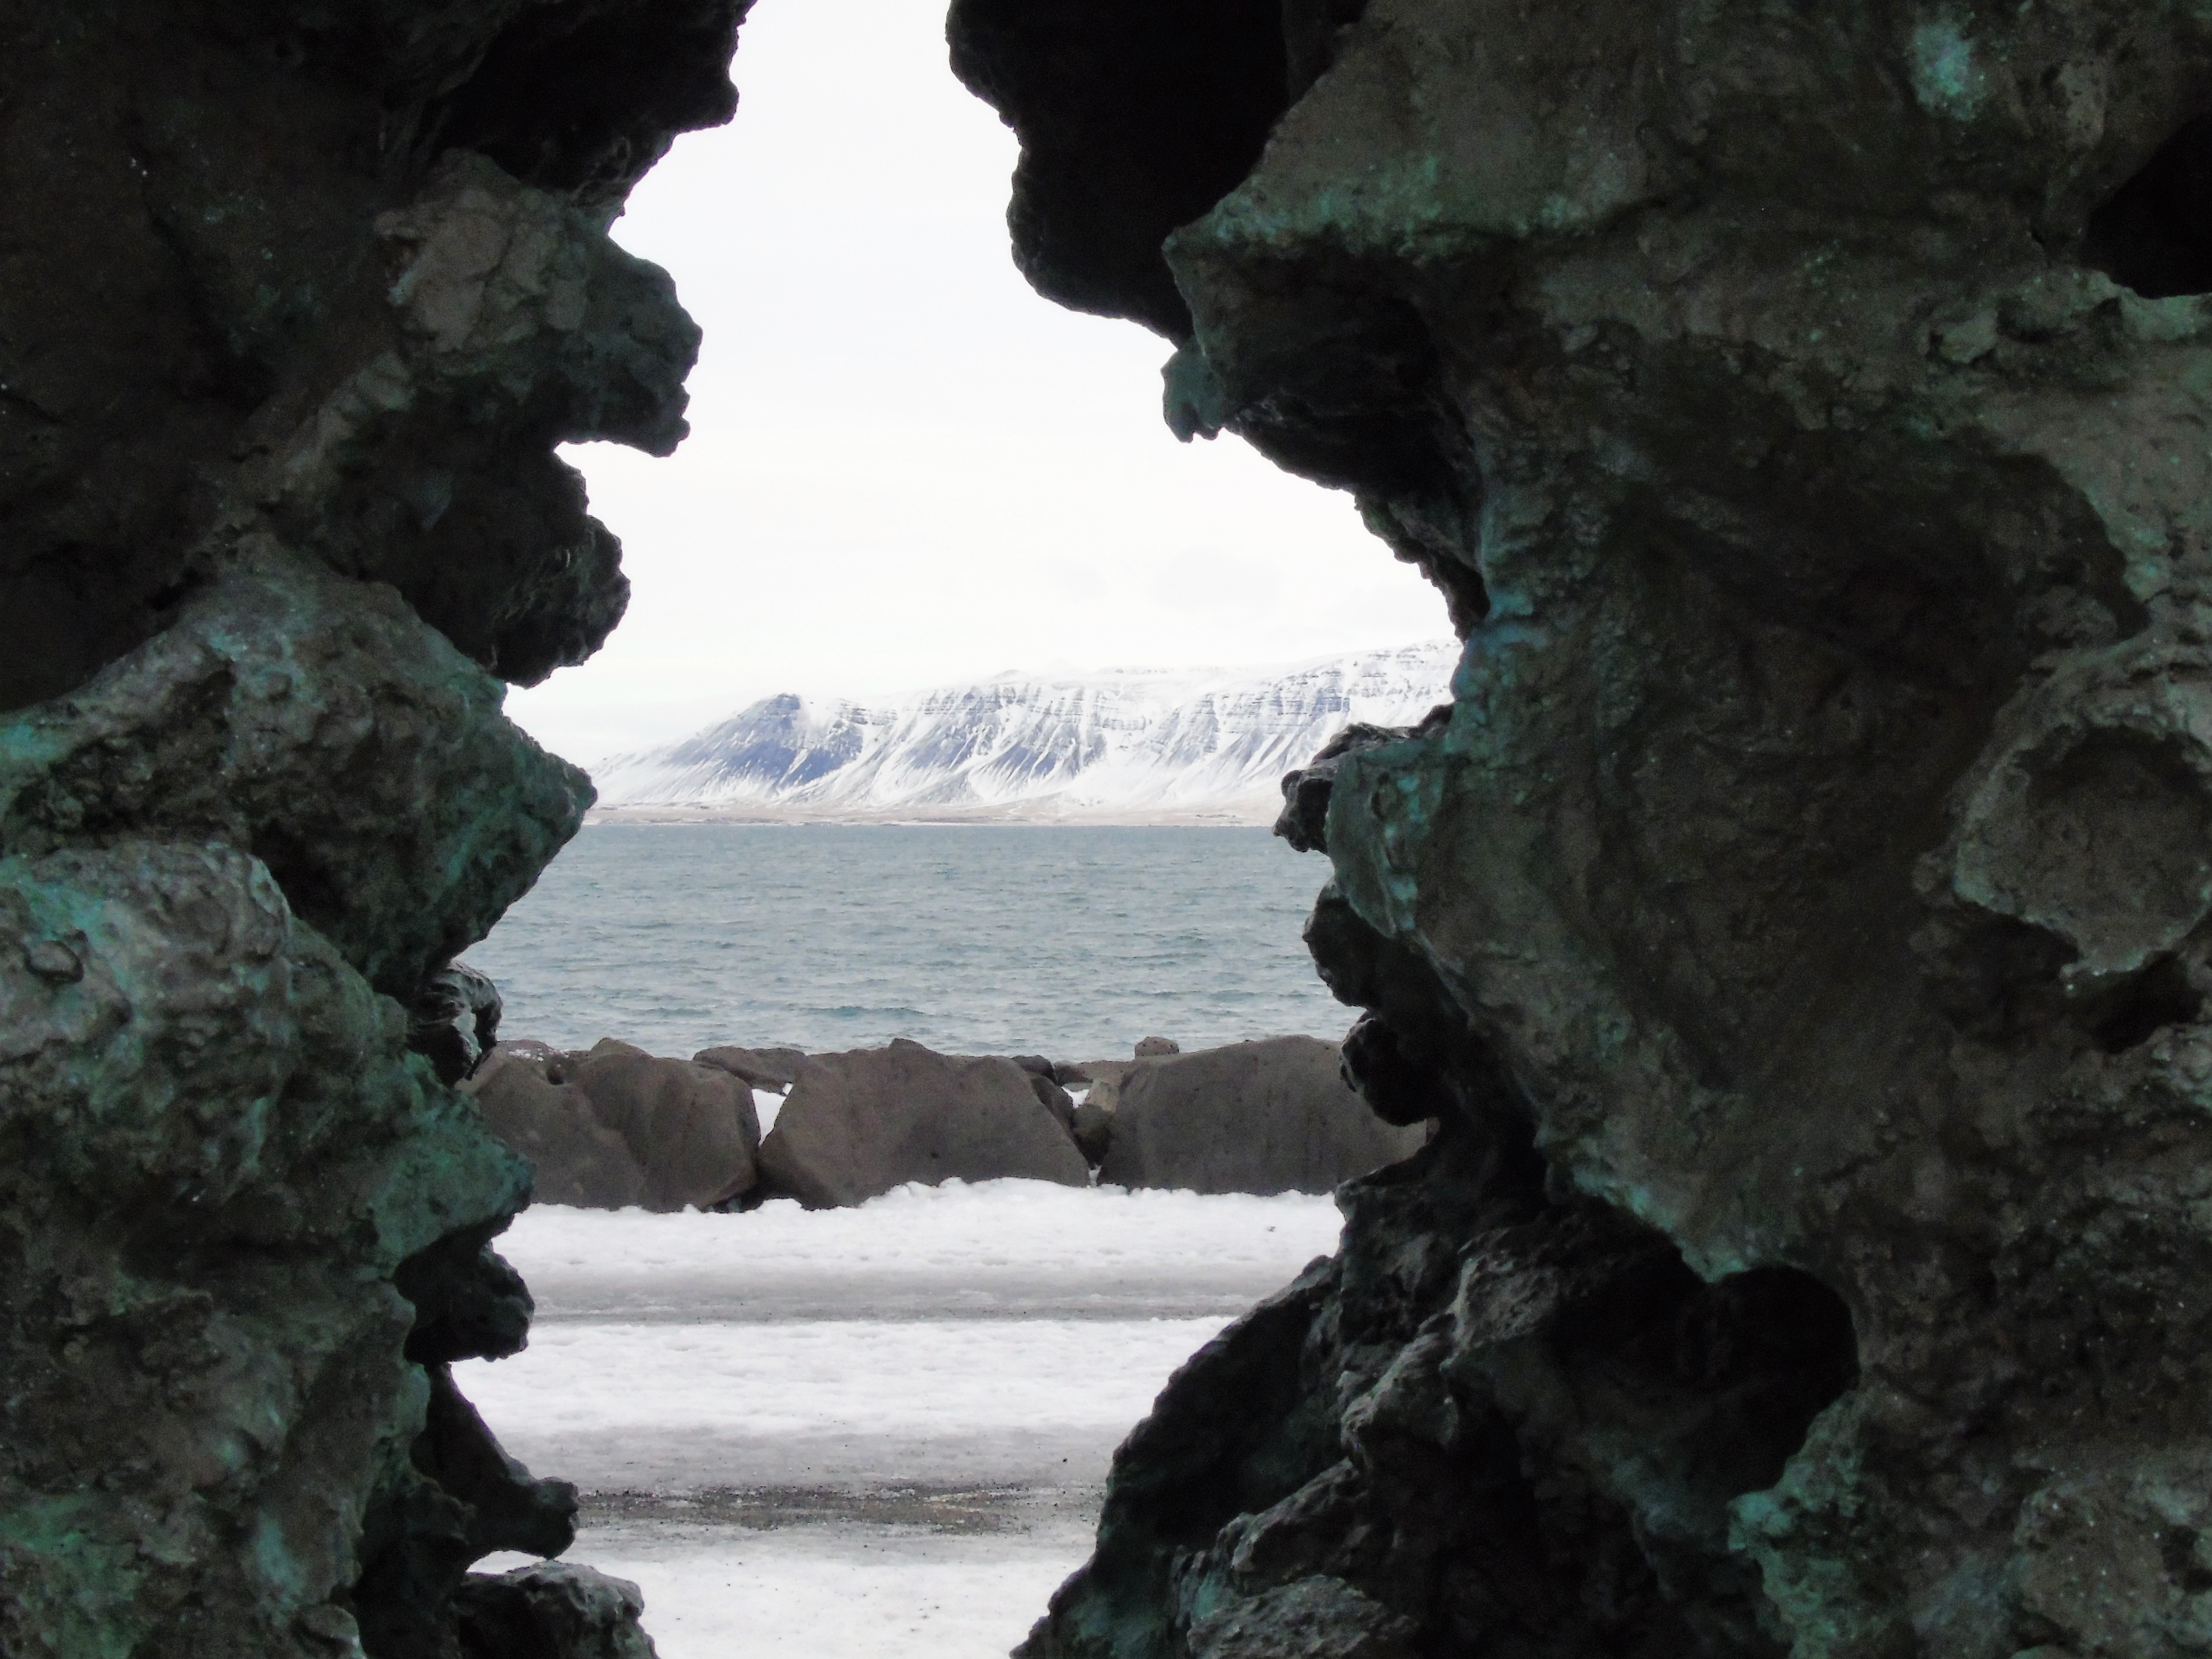
sea, rock, snow, winter, formation, cliff, cave, terrain, rocks, north, geology, landform, natural arch, sea cave, geographical feature